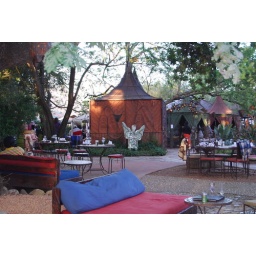
A nice restaurant. They have tables nestled in the trees !!